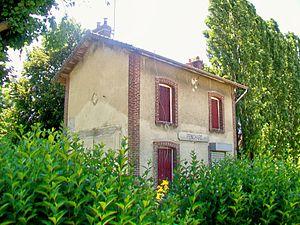
L'ancienne gare de Penchard, côté voies. Le bâtiment est aujourd'hui inocccupé, les sanitaires devant le mur pignon ont été démolies.
Le tramway de Meaux à Dammartin est une ancienne ligne de chemin de fer d'intérêt local français reliant Meaux, chef-lieu de Seine-et-Marne, à Dammartin-en-Goële.